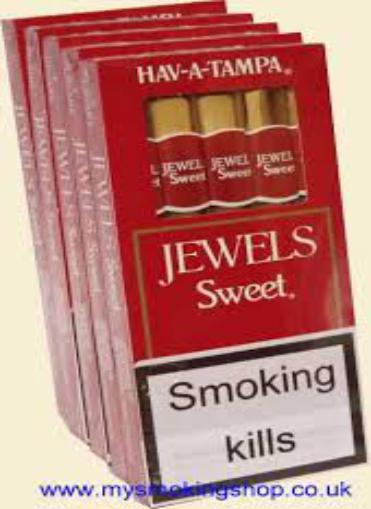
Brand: Hav-A-Tampa
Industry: Food